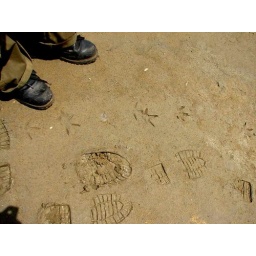
bird tracks in the wet sand